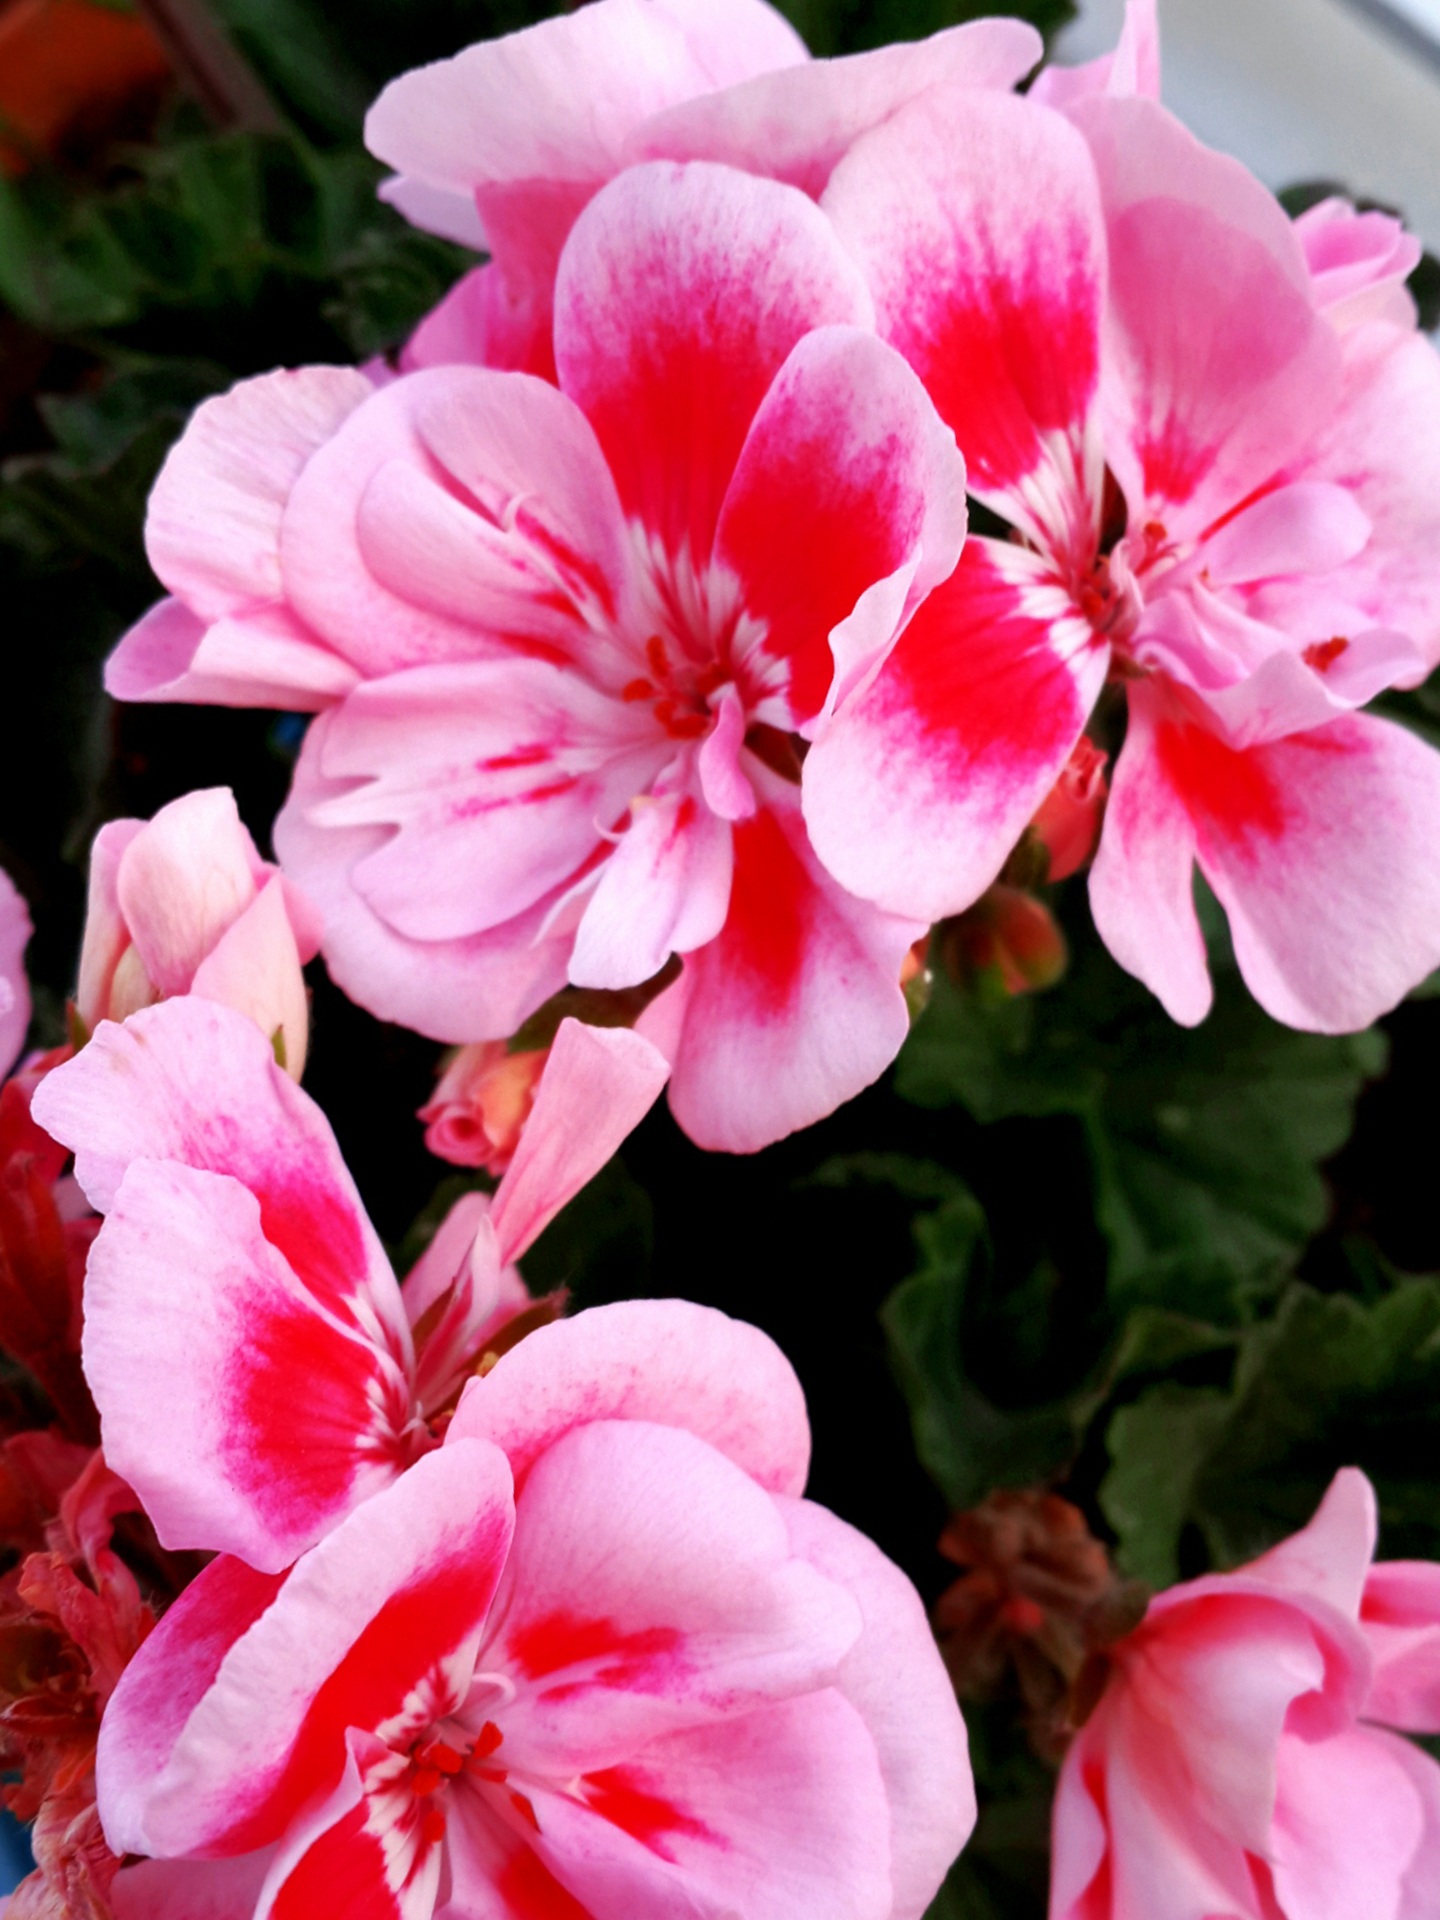
landscape, nature, blossom, plant, flower, petal, green, macro, pink, flora, flowers, geranium, gum, shrub, beautiful, flower picture, dianthus, pink flower, macro photography, flowering plant, geraniaceae, annual plant, land plant, geraniales